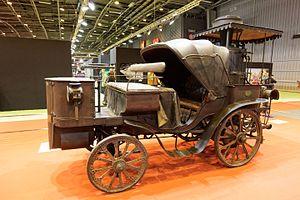
La Mancelle est une automobile à vapeur conçue en 1878 par le Français Amédée Bollée. À la suite de l'échec commercial du précédent modèle, L'Obéissante, que Bollée attribue à son poids excessif, il conçoit un véhicule plus léger à carrosserie Victoria, atteignant « seulement » les 2 750 kg.